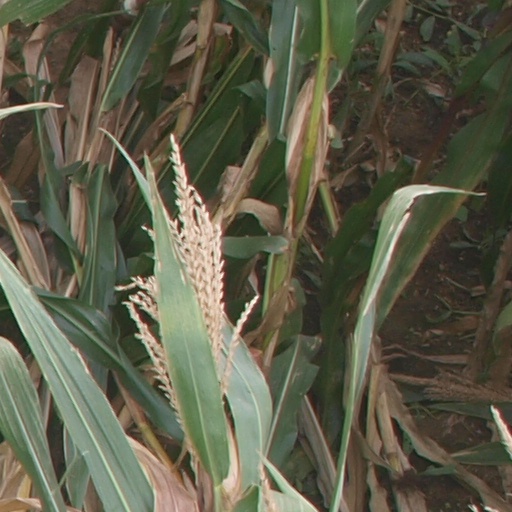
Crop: maize; corn